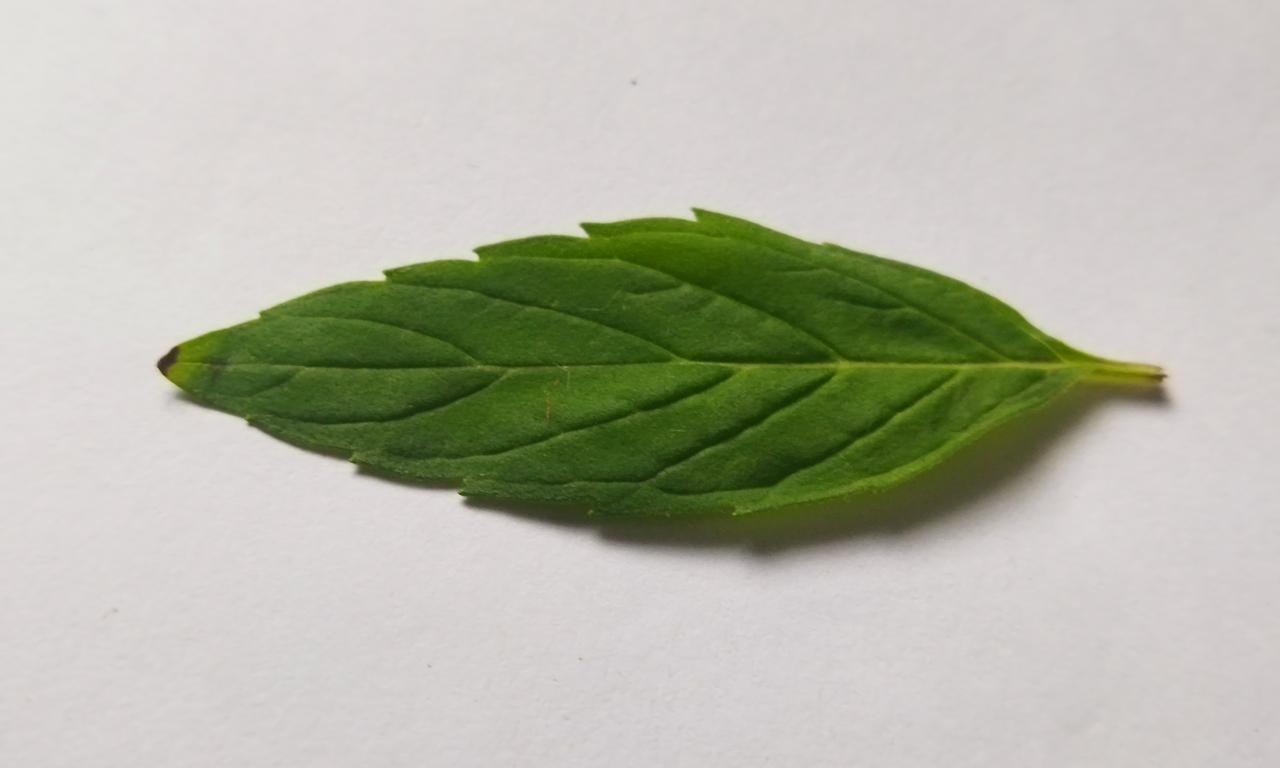
Label: Fresh